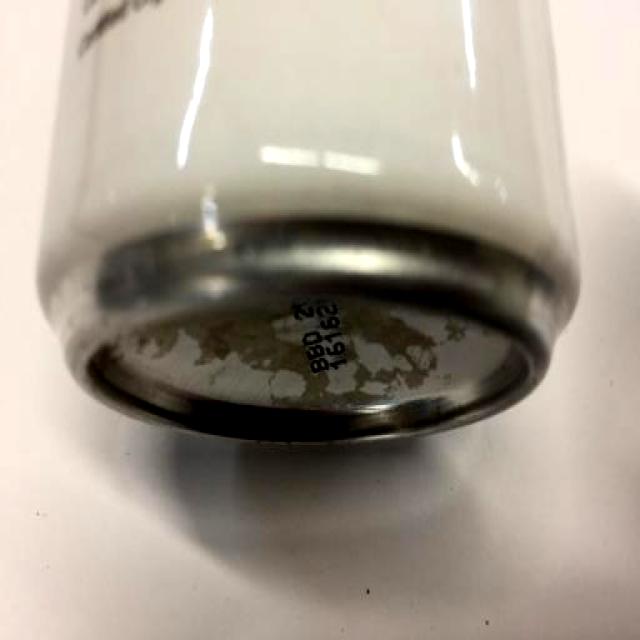
Label: Metal